West Seattle

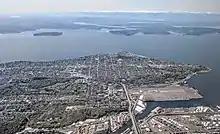
Aerial view of West Seattle from the east, with the Puget Sound, Bainbridge Island, and the Olympic Mountains to the west

West Seattle has many parks along the waterfront, including Lincoln Park and the Emma Schmitz Overlook to Jack Block Park facing the port. The West Seattle Golf Course, West Seattle Stadium, and Camp Long Outdoor Learning Center are found in the middle of the peninsula with unique opportunities to recreate outdoors including overnight camping in rustic cabins. In addition, Seattle Parks and Recreation maintains Community Centers (Alki, Delridge, and Hiawatha), Coleman Pool, SouthWest Pool, and the SouthWest Teen Life Center. There is a historic bath house on Alki Beach as well as the Dakota Place Park with its restored light station.